Bae Hae-sun

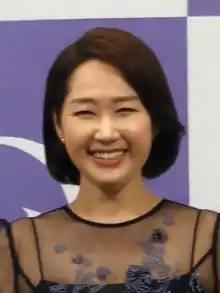
Bae in July 2019

Bae Hae-sun (born May 8, 1974) is a South Korean film, television, musical, and stage actress. Bae made her debut in 1995 as an understudy in the play "Gone with the Wind". She gradually built her acting career by alternating between small and large theaters, musicals, and plays.